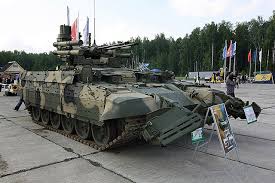
Label: BMP